Sicheng railway station

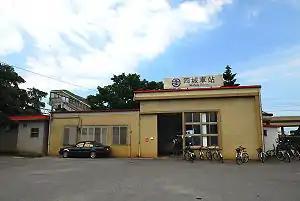

Sicheng is a railway station of Taiwan Railways Administration Yilan line located in Toucheng Township, Yilan County, Taiwan.